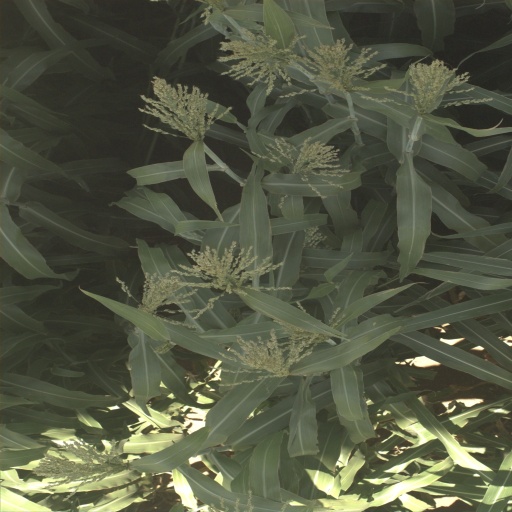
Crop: sorghum